Bitchū Matsuyama Castle

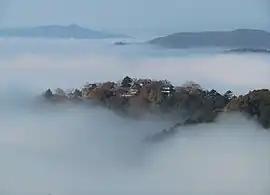
The castle floating on a sea of clouds

, also known as , is a Japanese castle located in the city of Takahashi, Okayama Prefecture, in the San'yō region of Japan. Along with having one of only twelve remaining original "tenshu" (main keeps) in the country, Bitchū Matsuyama Castle is notable as the castle with the highest elevation above sea level in Japan at 430 meters (1410 ft). It has been protected by the central government as a National Historic Site since 1956.